Amazonen-Werke

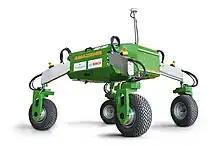
Amazone BoniRob Field robot

In 2008, the Amazone establishment exceeded expectations because for the first time they added interns and other young workers to their workforce. 2009 saw the opening of an extension of the central spare parts warehouse in Hasbergen, which doubled the workflow capacity for spare parts supply by Amazone. That same year, Amazone took over a new manufacturing site for production of large seeders in Hude and began with their production site in Leeden near Tecklenburg with the production of self-propelled sprayer, the Pantera. In addition, the "BoniRob", an autonomous field robot for the individual plant-based experimental research, was presented that was developed in cooperation with the University of Applied Sciences Osnabrück, the Robert Bosch GmbH as well as other partners.